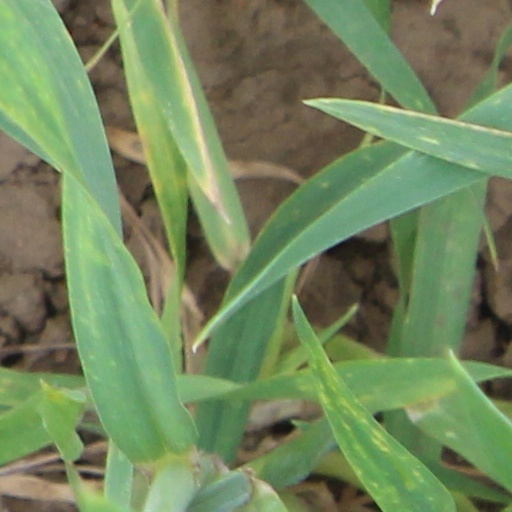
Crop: wheat